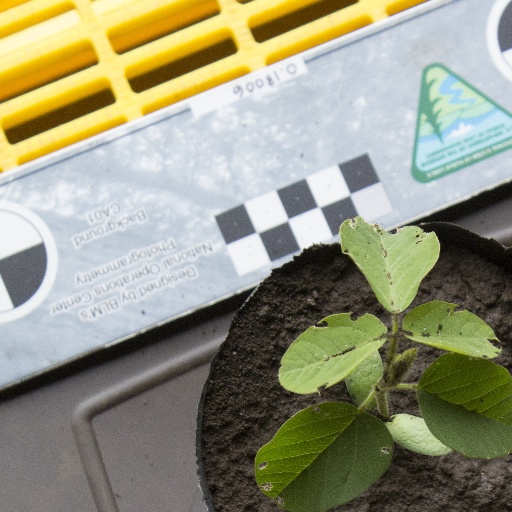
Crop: soybean